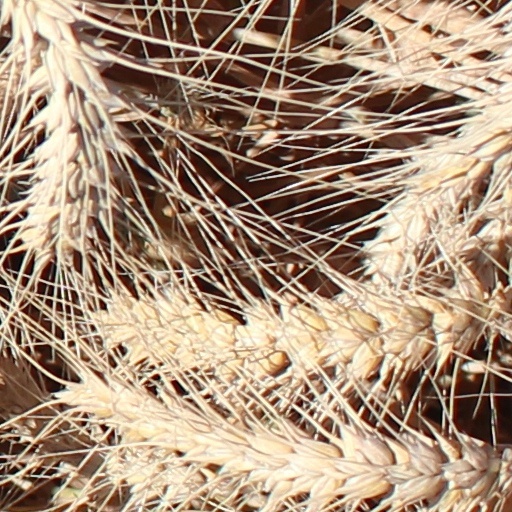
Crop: wheat